Theages

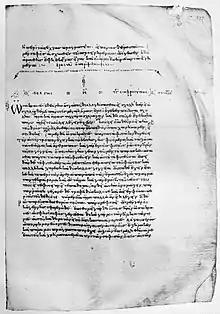
Page of the Codex Oxoniensis Clarkianus 39 (aka "the Clarke Plato") a 9th century CE Greek manuscript. Showing the beginning of the dialogue.

Finally Theages suggests that, as rumours will have it, Socrates himself might be the best of teachers, if he would have him as his student. Socrates begins by telling Theages of his daemon, a guiding spirit whose voice he's been hearing since childhood, always telling him what he should "not" do, rather than what he should. He continues by giving examples of "prophesies" he has made with the help of this spirit, and must therefore take his warning seriously. Theages suggests that he could start as Socrates' student, and if the daemon appears to disagree, they could terminate his tutelage, otherwise, continue. Socrates agrees.